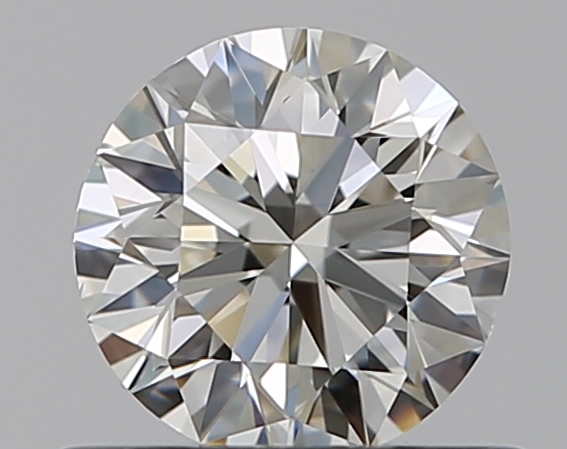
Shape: round
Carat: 0.5
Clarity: VS1
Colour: I
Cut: EX
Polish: EX
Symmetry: EX
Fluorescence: N
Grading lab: GIA
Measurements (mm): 5.05 x 5.08 x 3.14